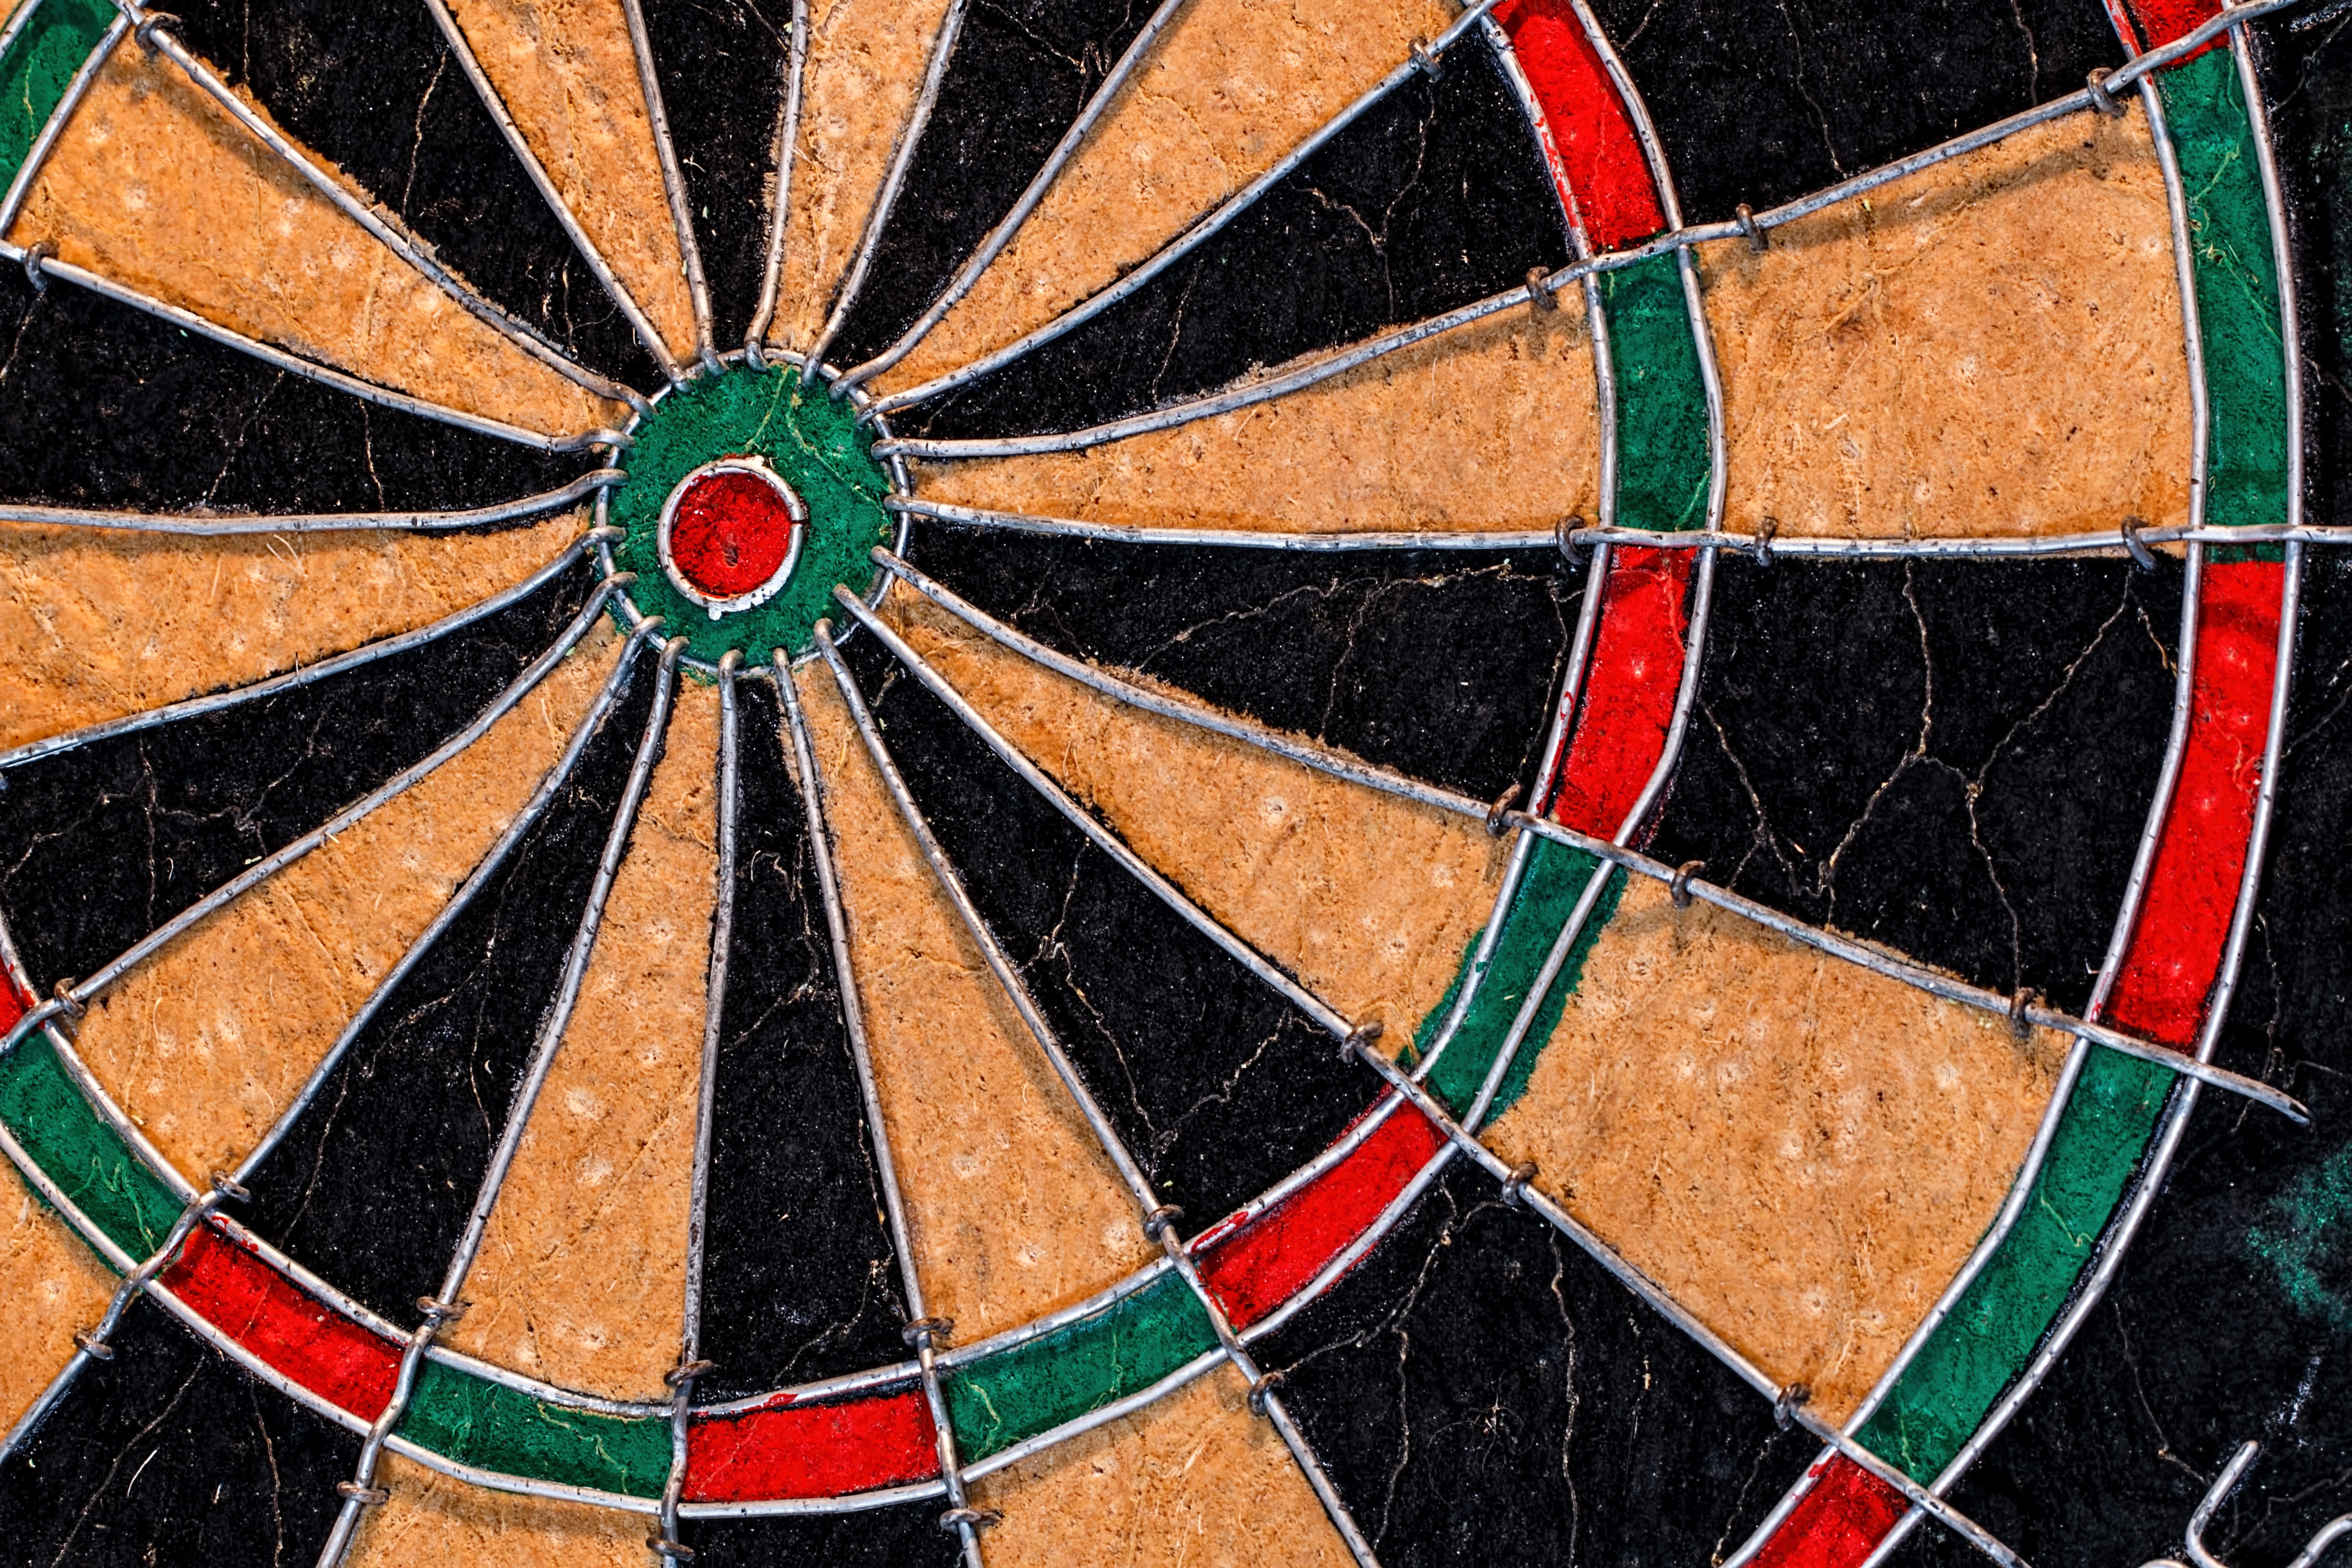
recreation, pattern, circle, focus, sports, symmetry, games, target, aim, darts, score, dart, goals, bullseye, dartboard, individual sports, indoor games and sports, intention